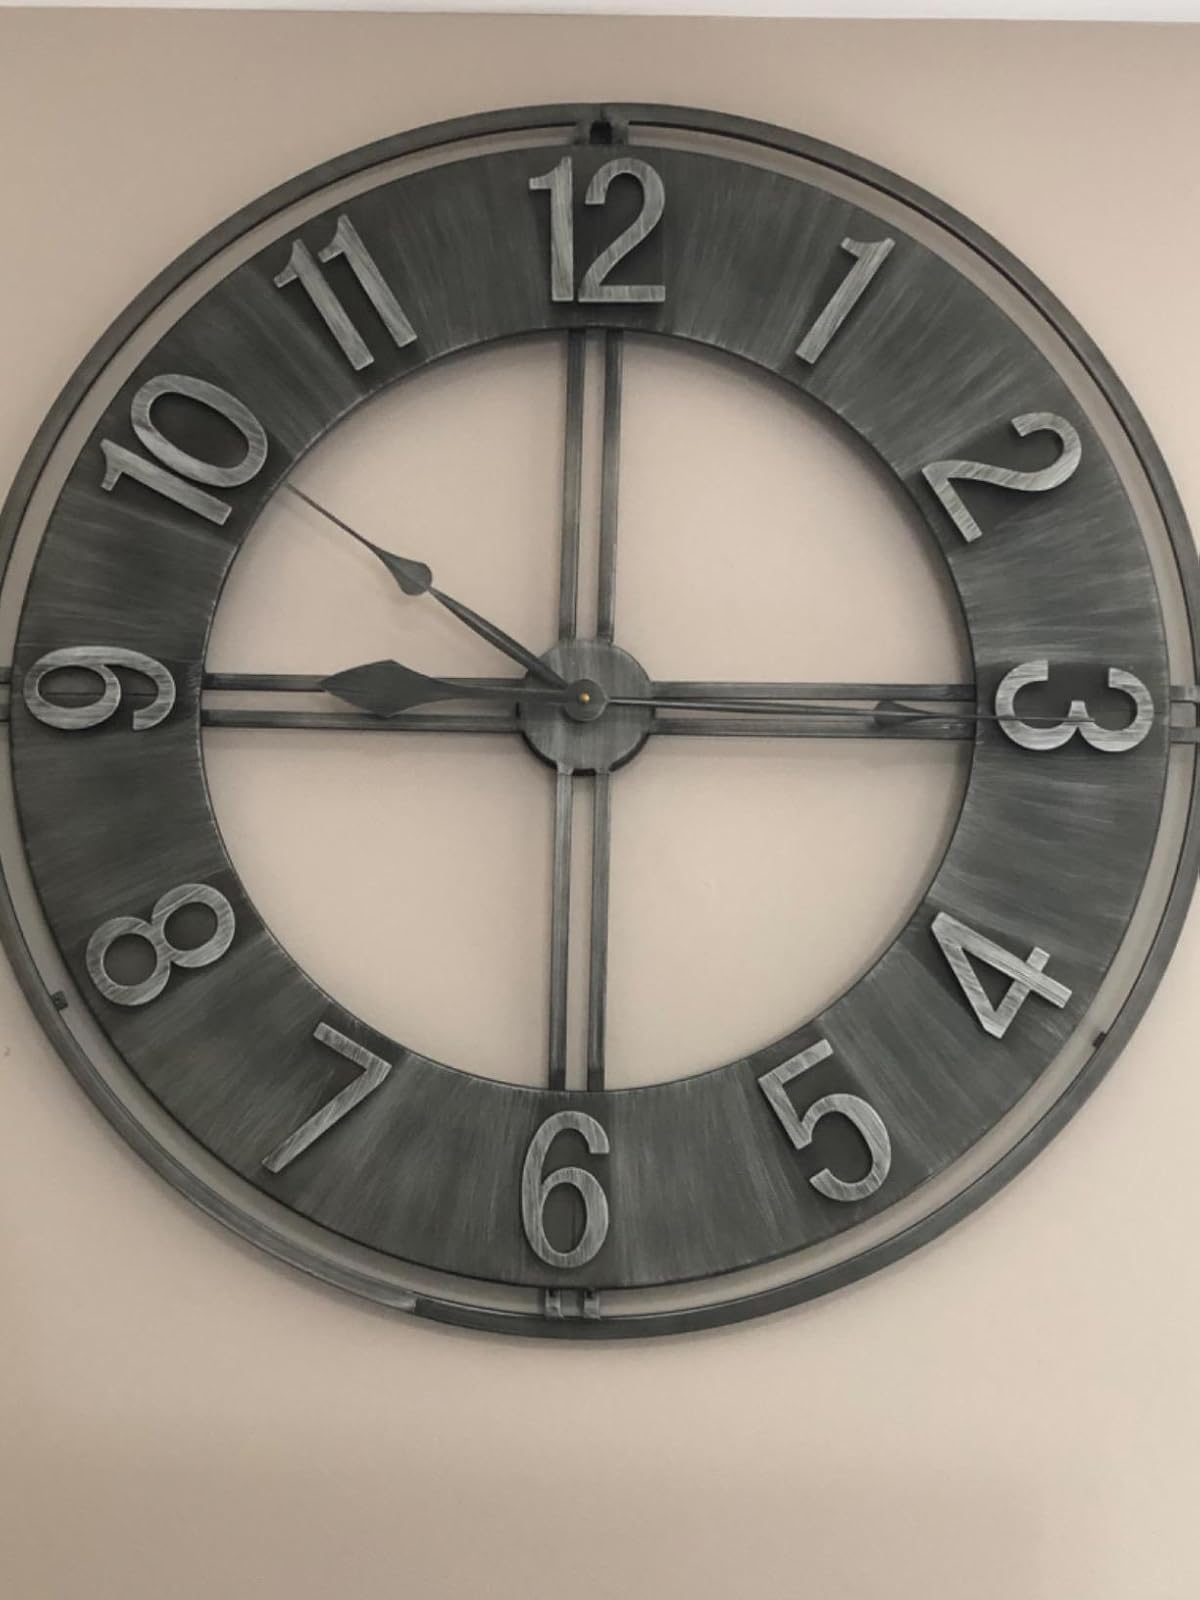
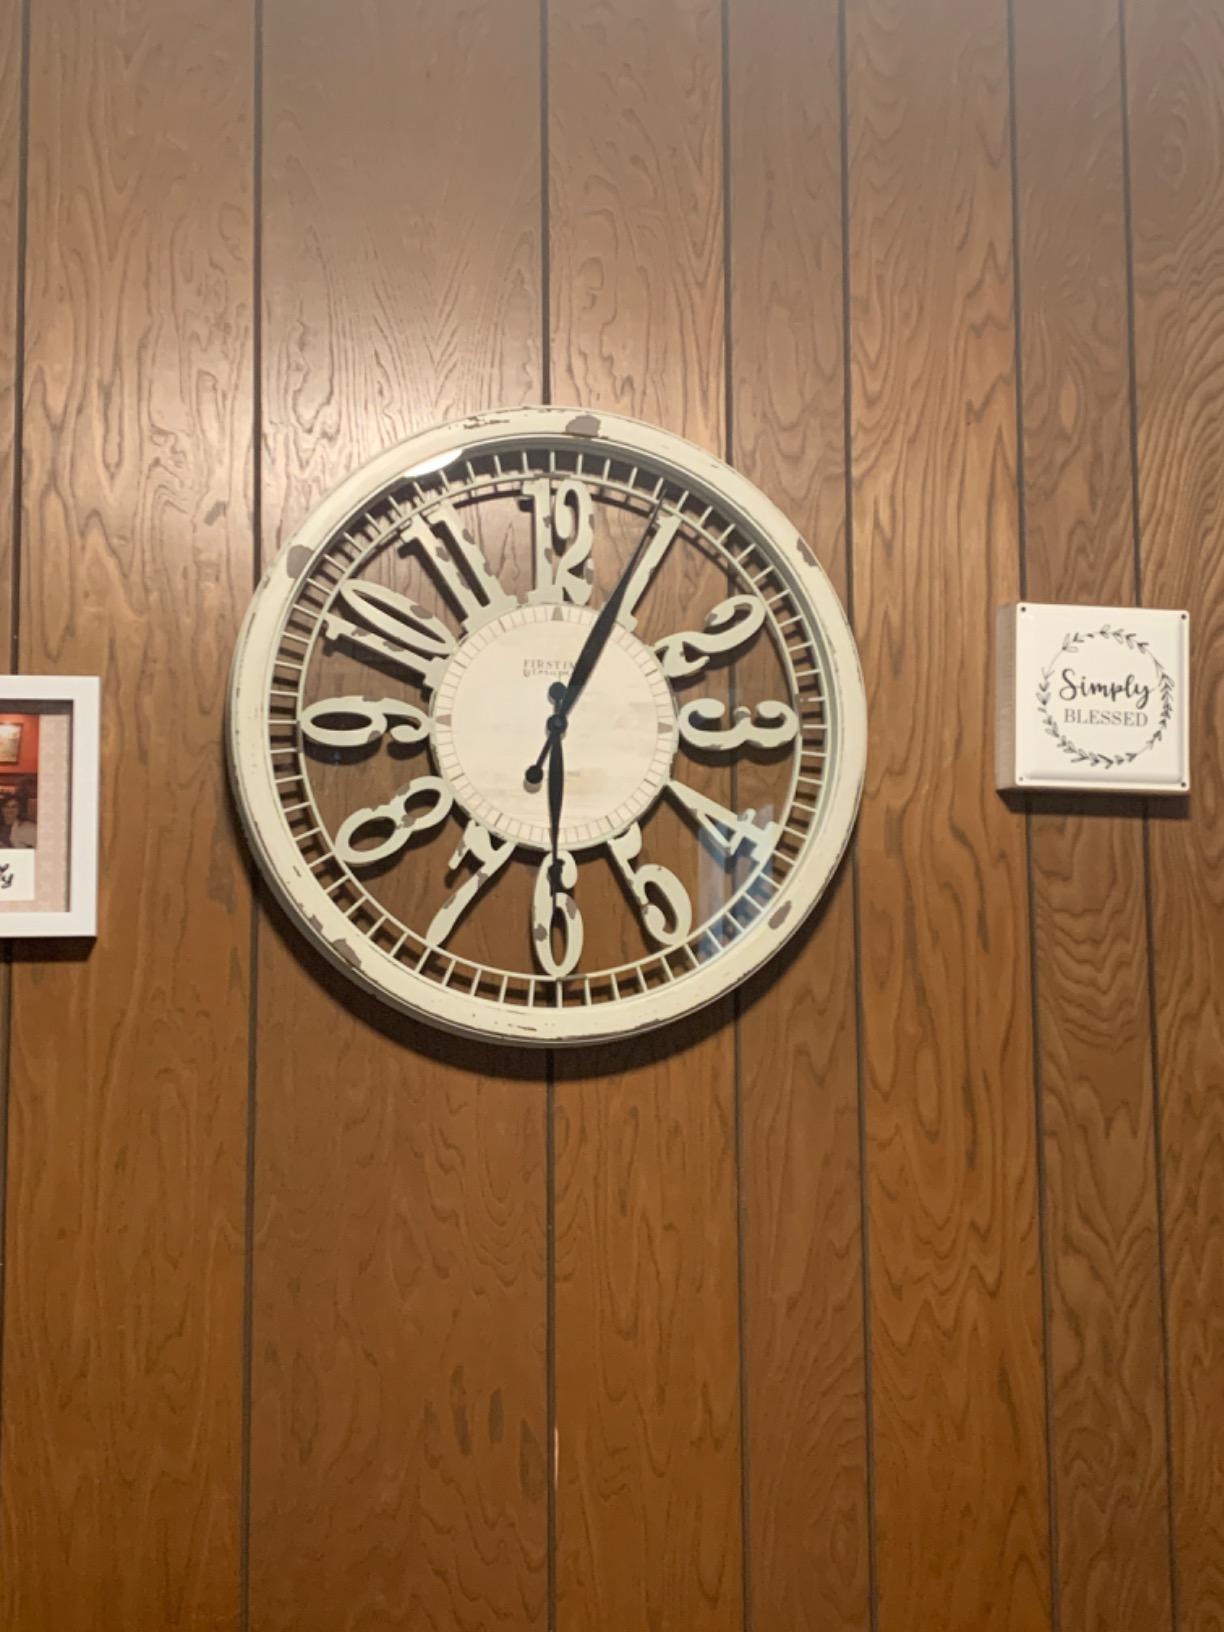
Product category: clock
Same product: no